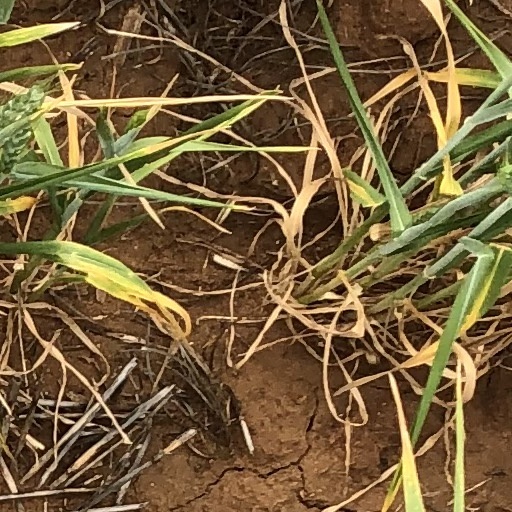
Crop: wheat